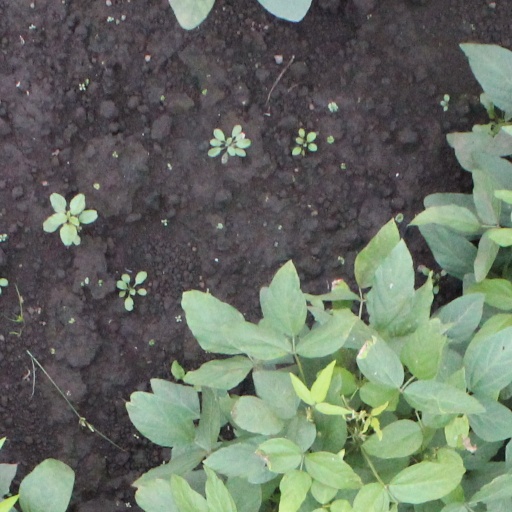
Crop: soybean